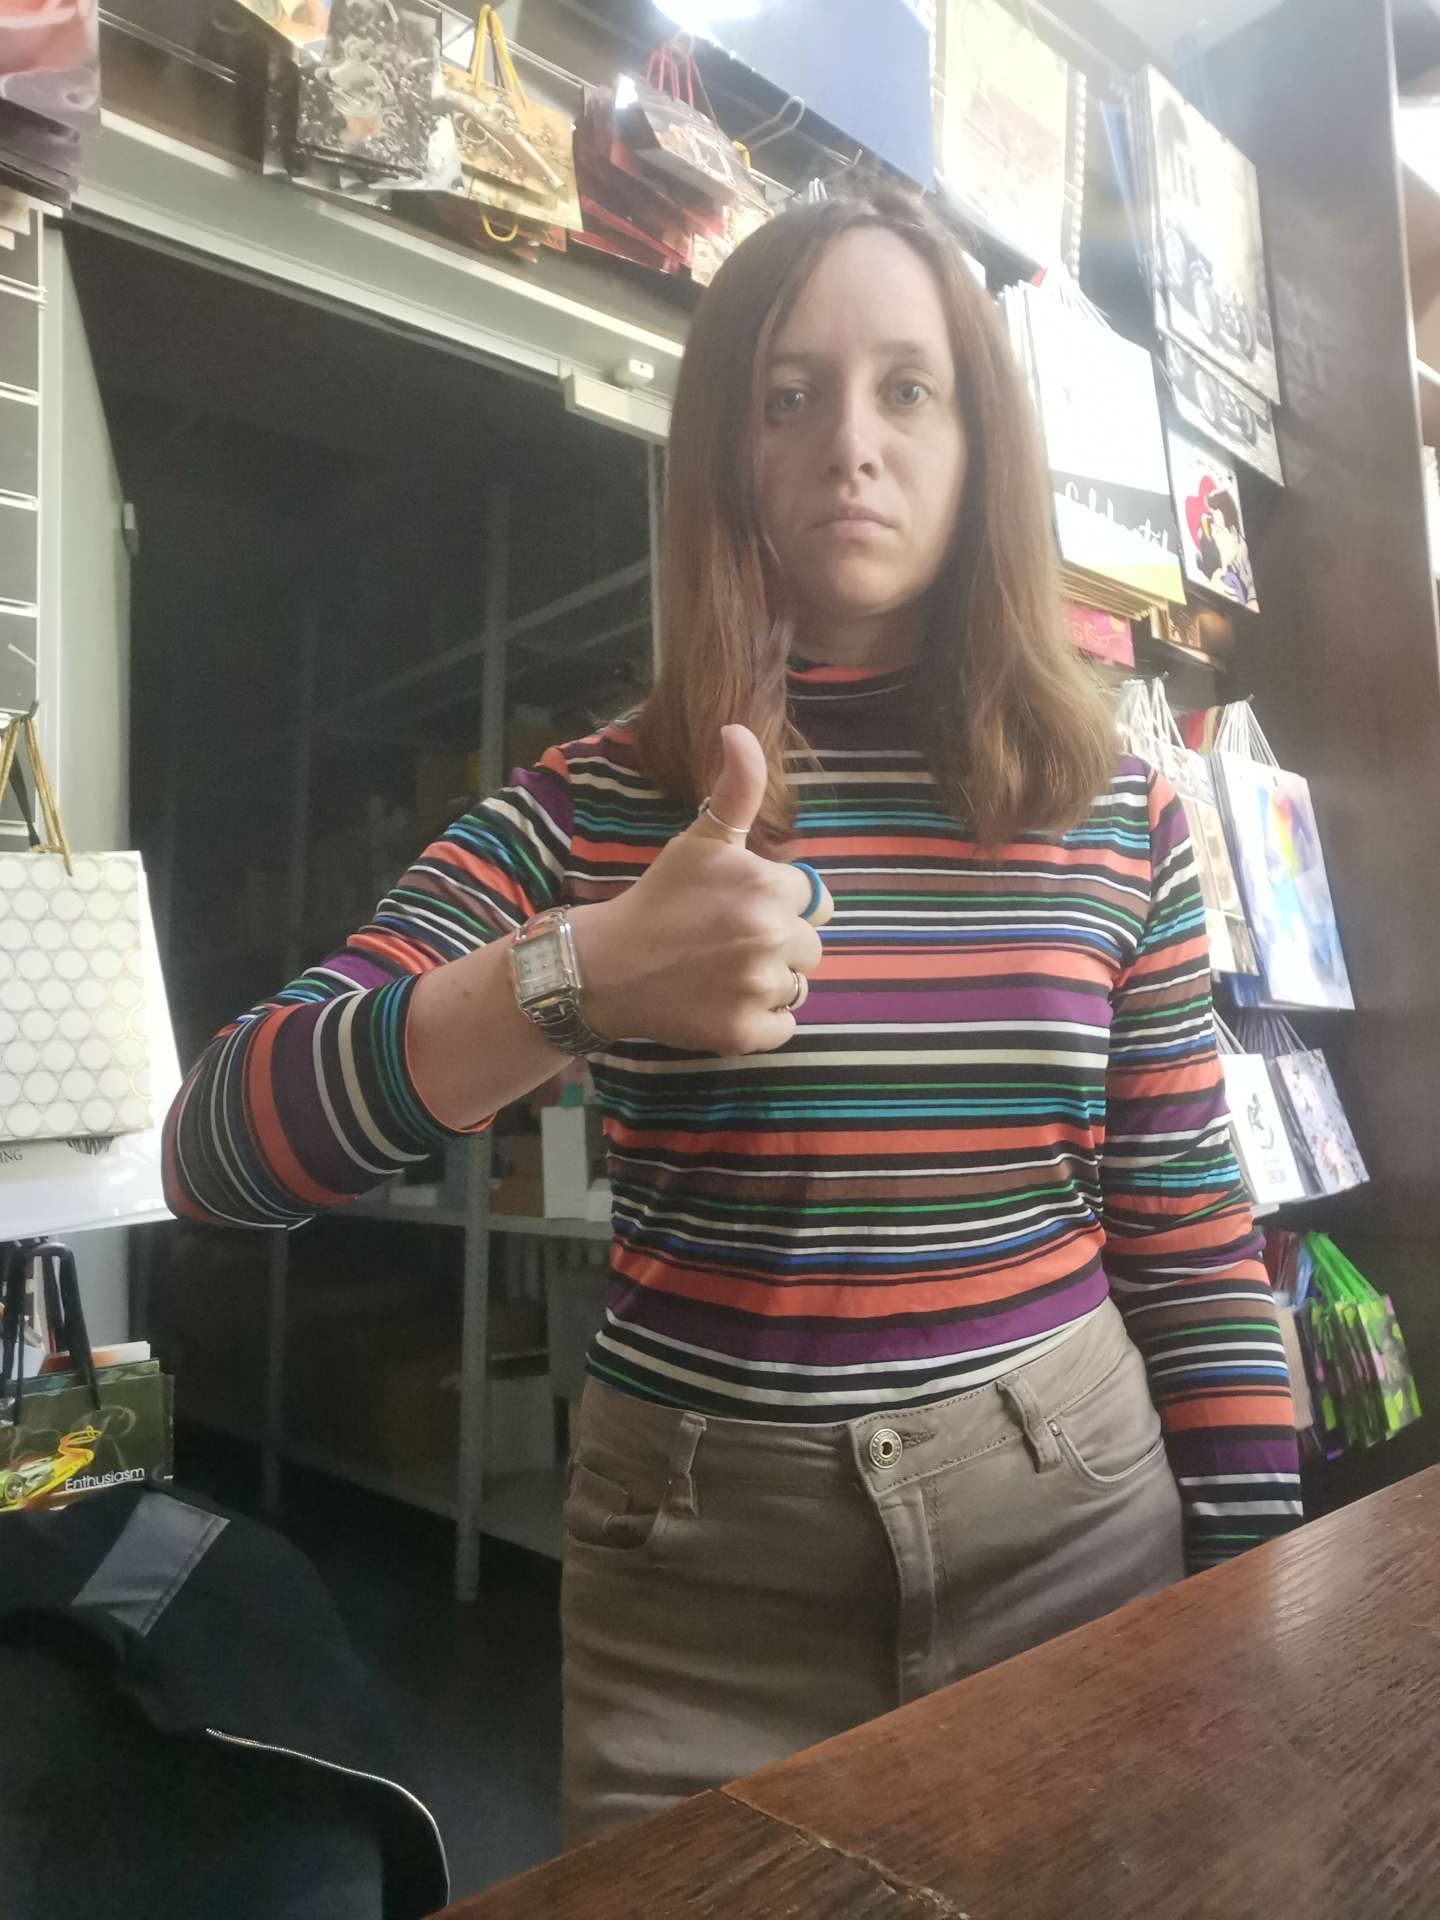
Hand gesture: like